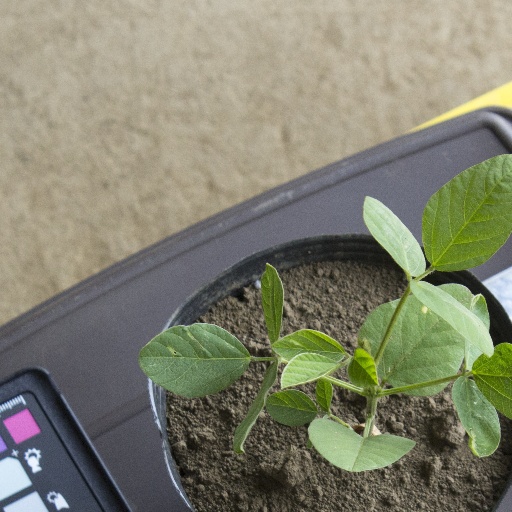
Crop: soybean